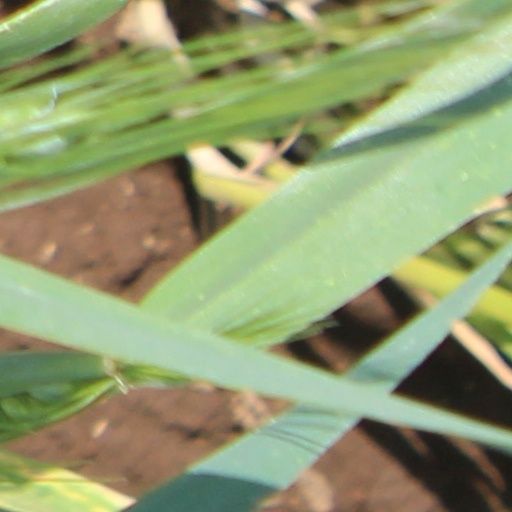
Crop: wheat